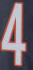
Number: 4